Guyou hemisphere-in-a-square projection

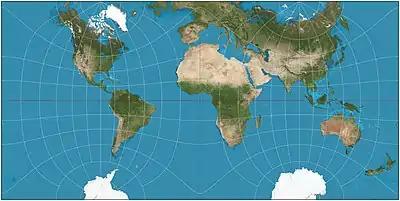
Guyou doubly periodic projection of the world.

The Guyou hemisphere-in-a-square projection is a conformal map projection for the hemisphere. It is an oblique aspect of the Peirce quincuncial projection.